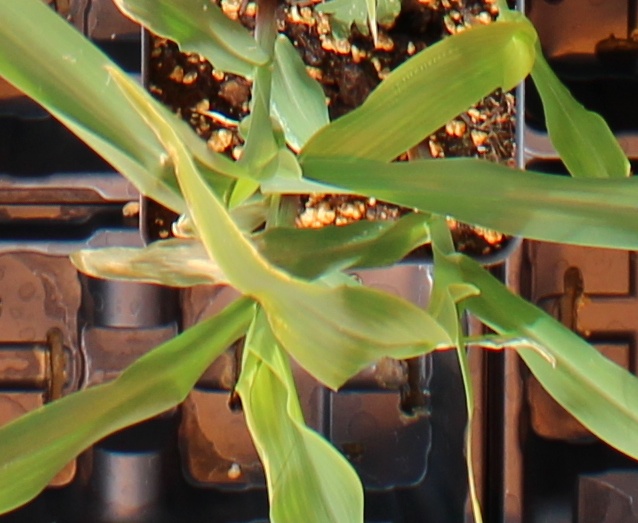
Label: Corn